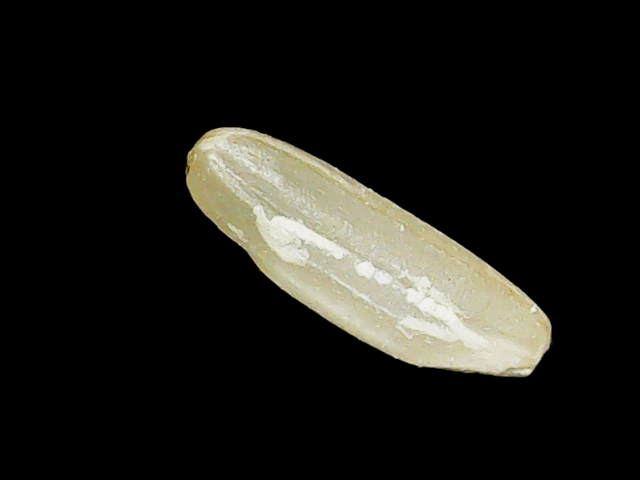
Rice variety: Binadhan17